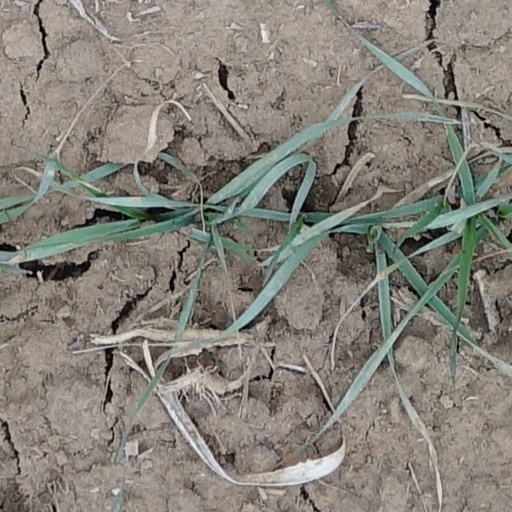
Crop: wheat